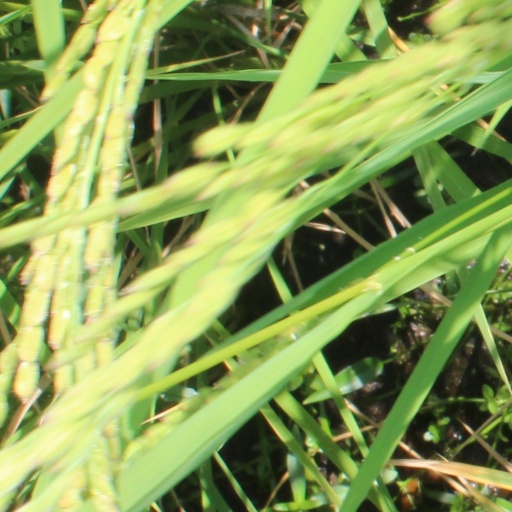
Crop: rice